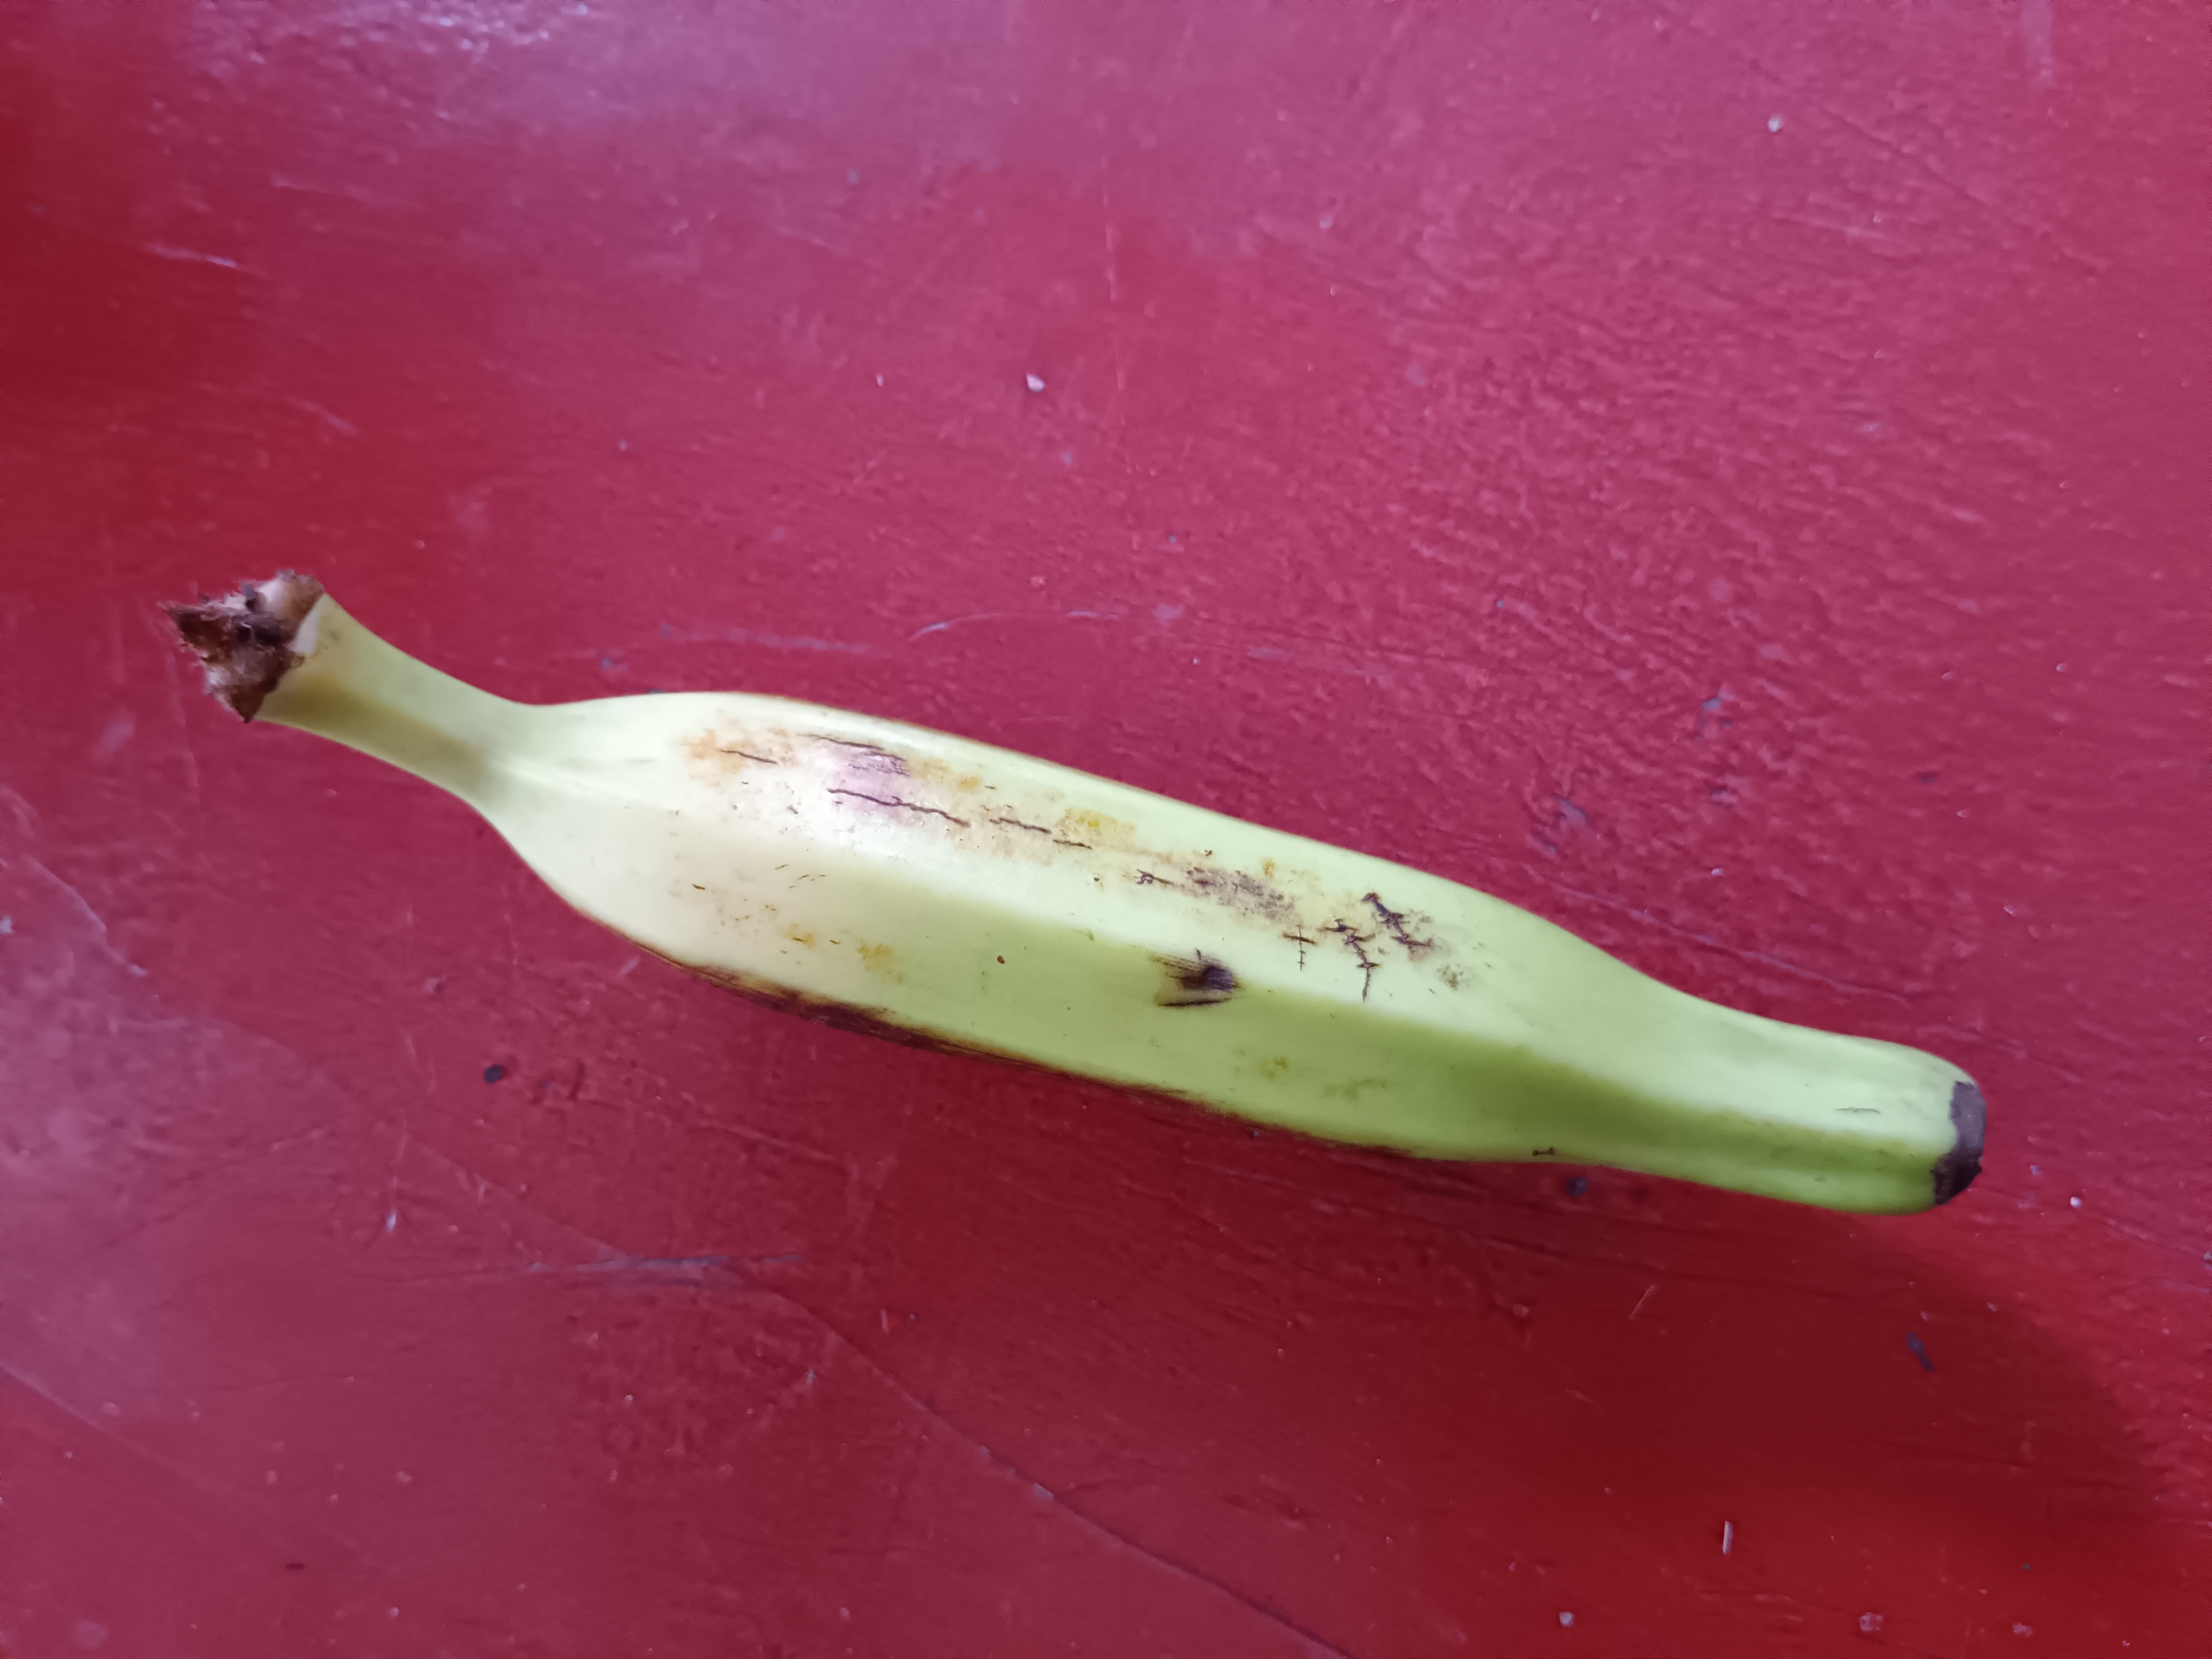
Banana variety: Anaji